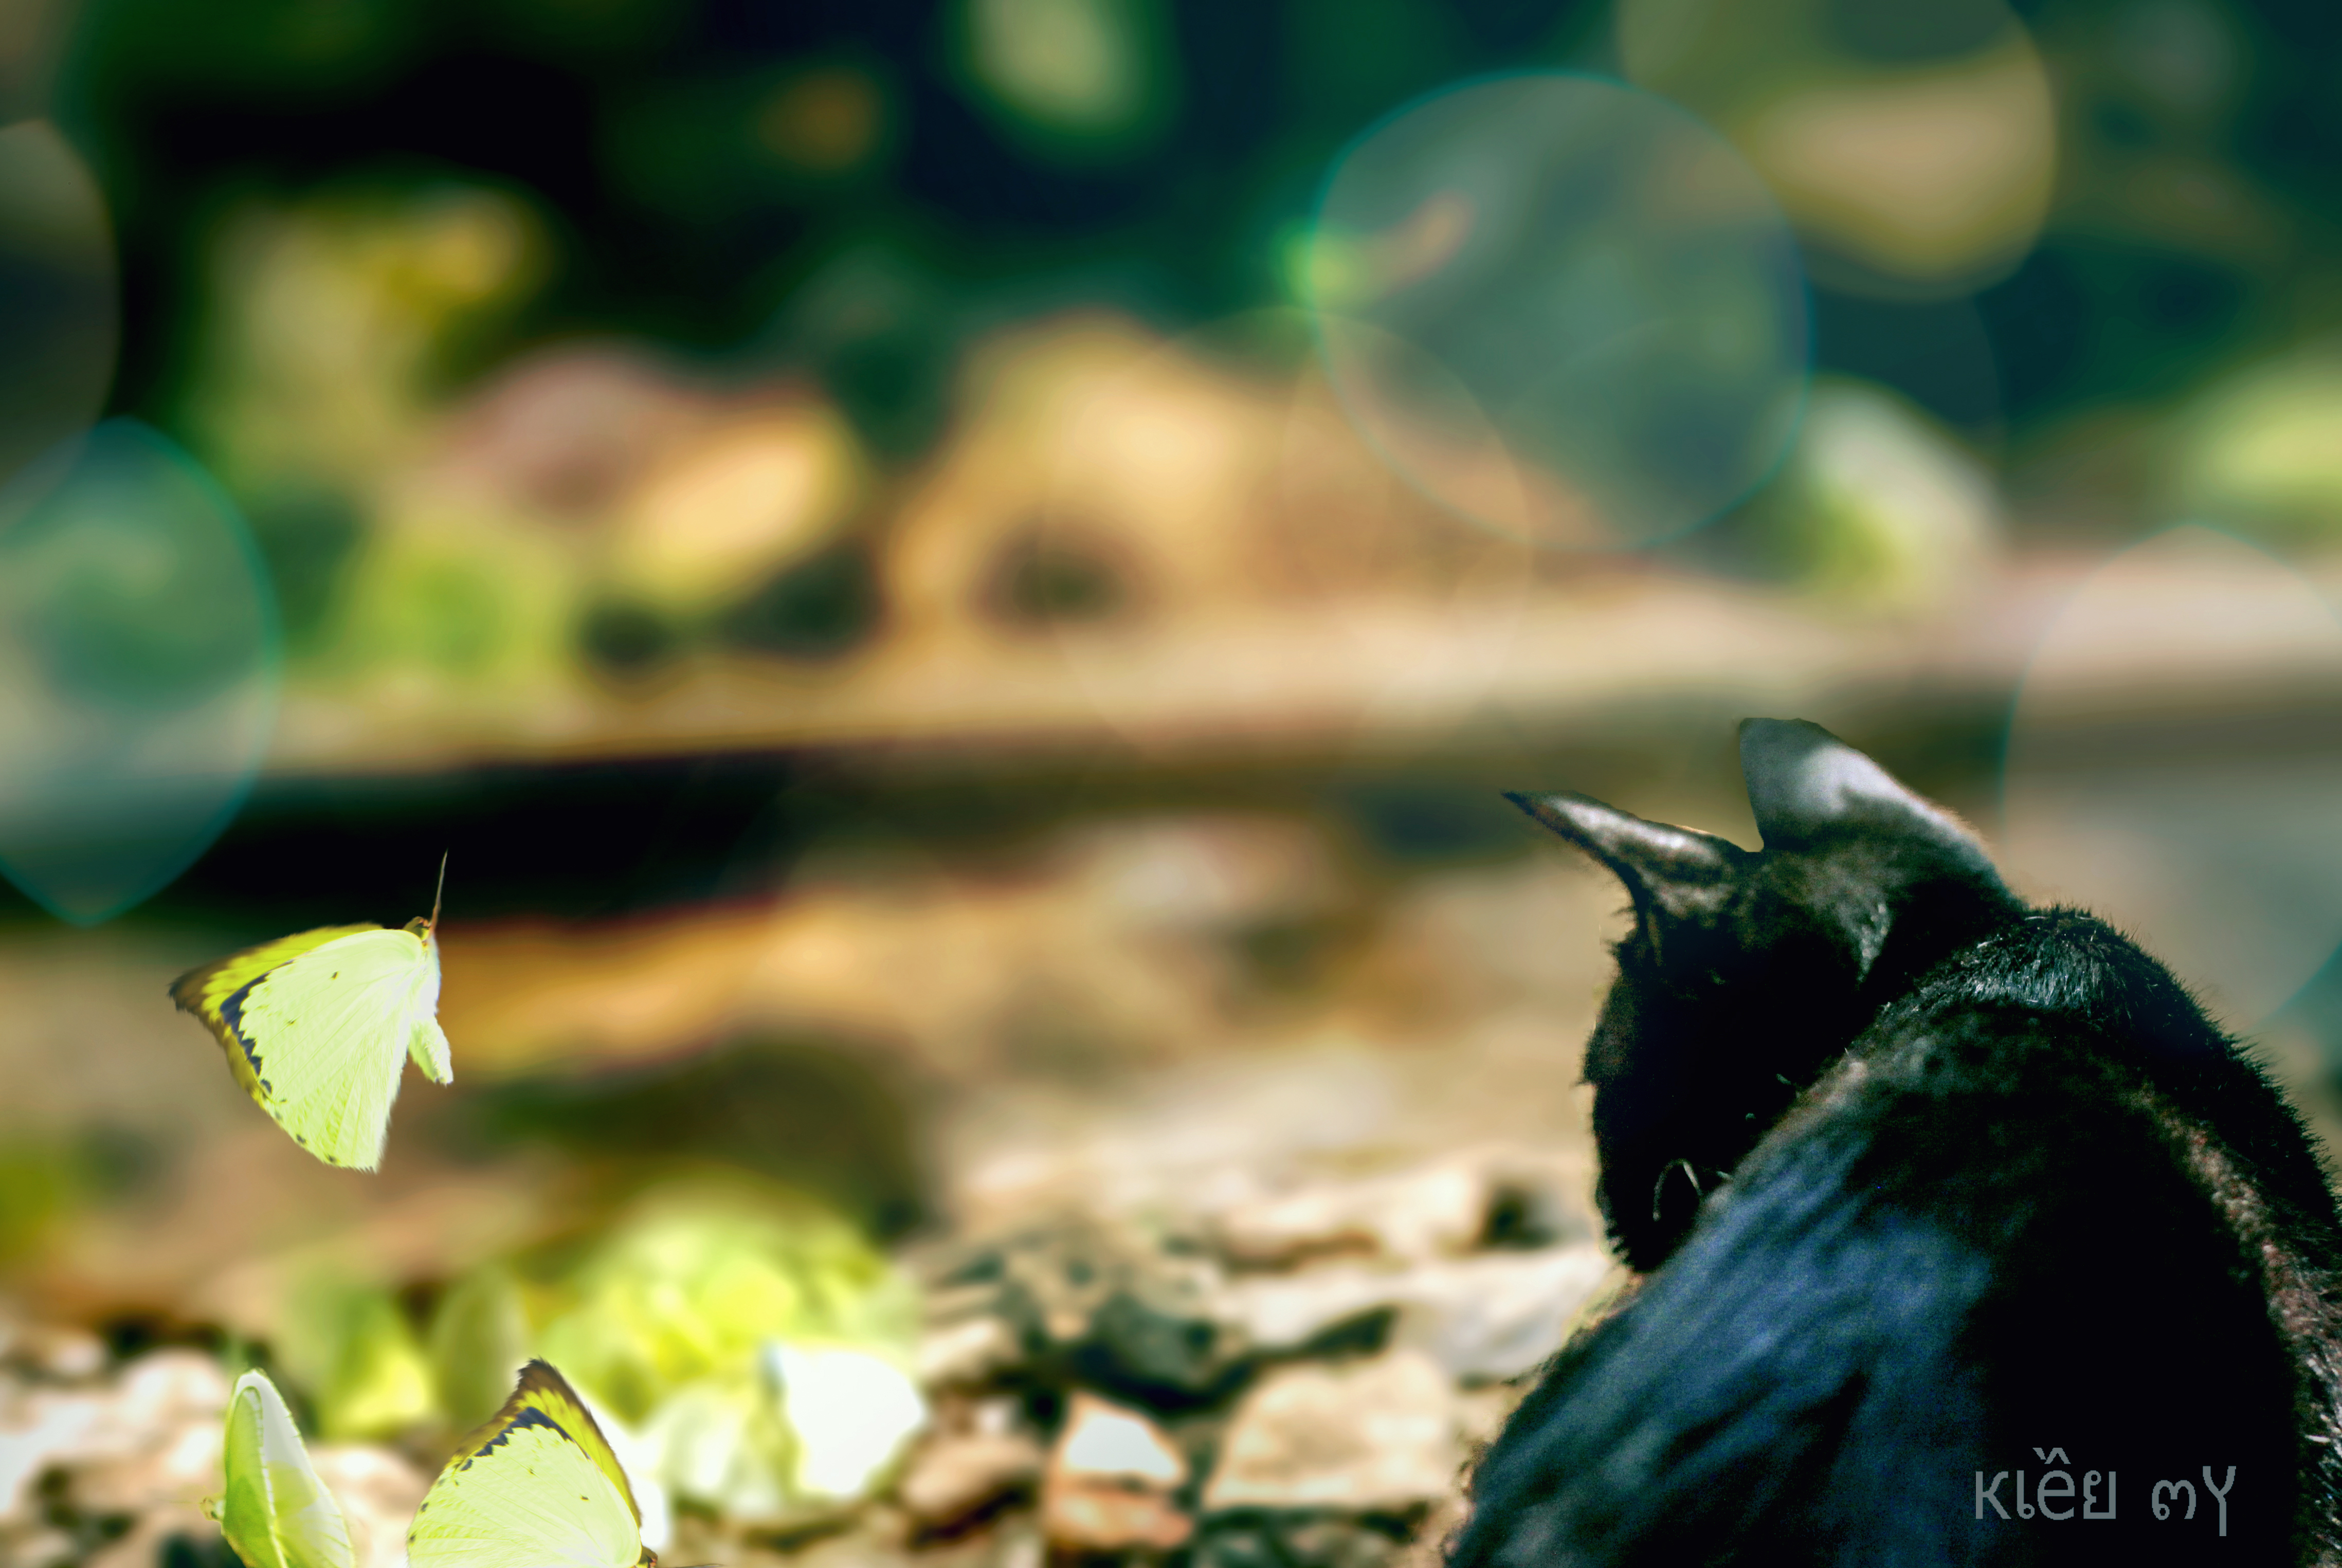
natural, green, leaf, bird, organism, cat, plant, photography, felidae, tail